Bloomingdale's

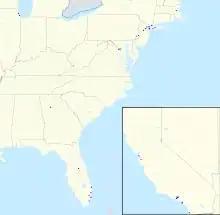
Map of Bloomingdale's locations as of October 2015

In 2004, the company returned once again to downtown Manhattan, opening an 82,000-square-foot store – featuring an "edited" selection of the flagship store's offerings – in SoHo.